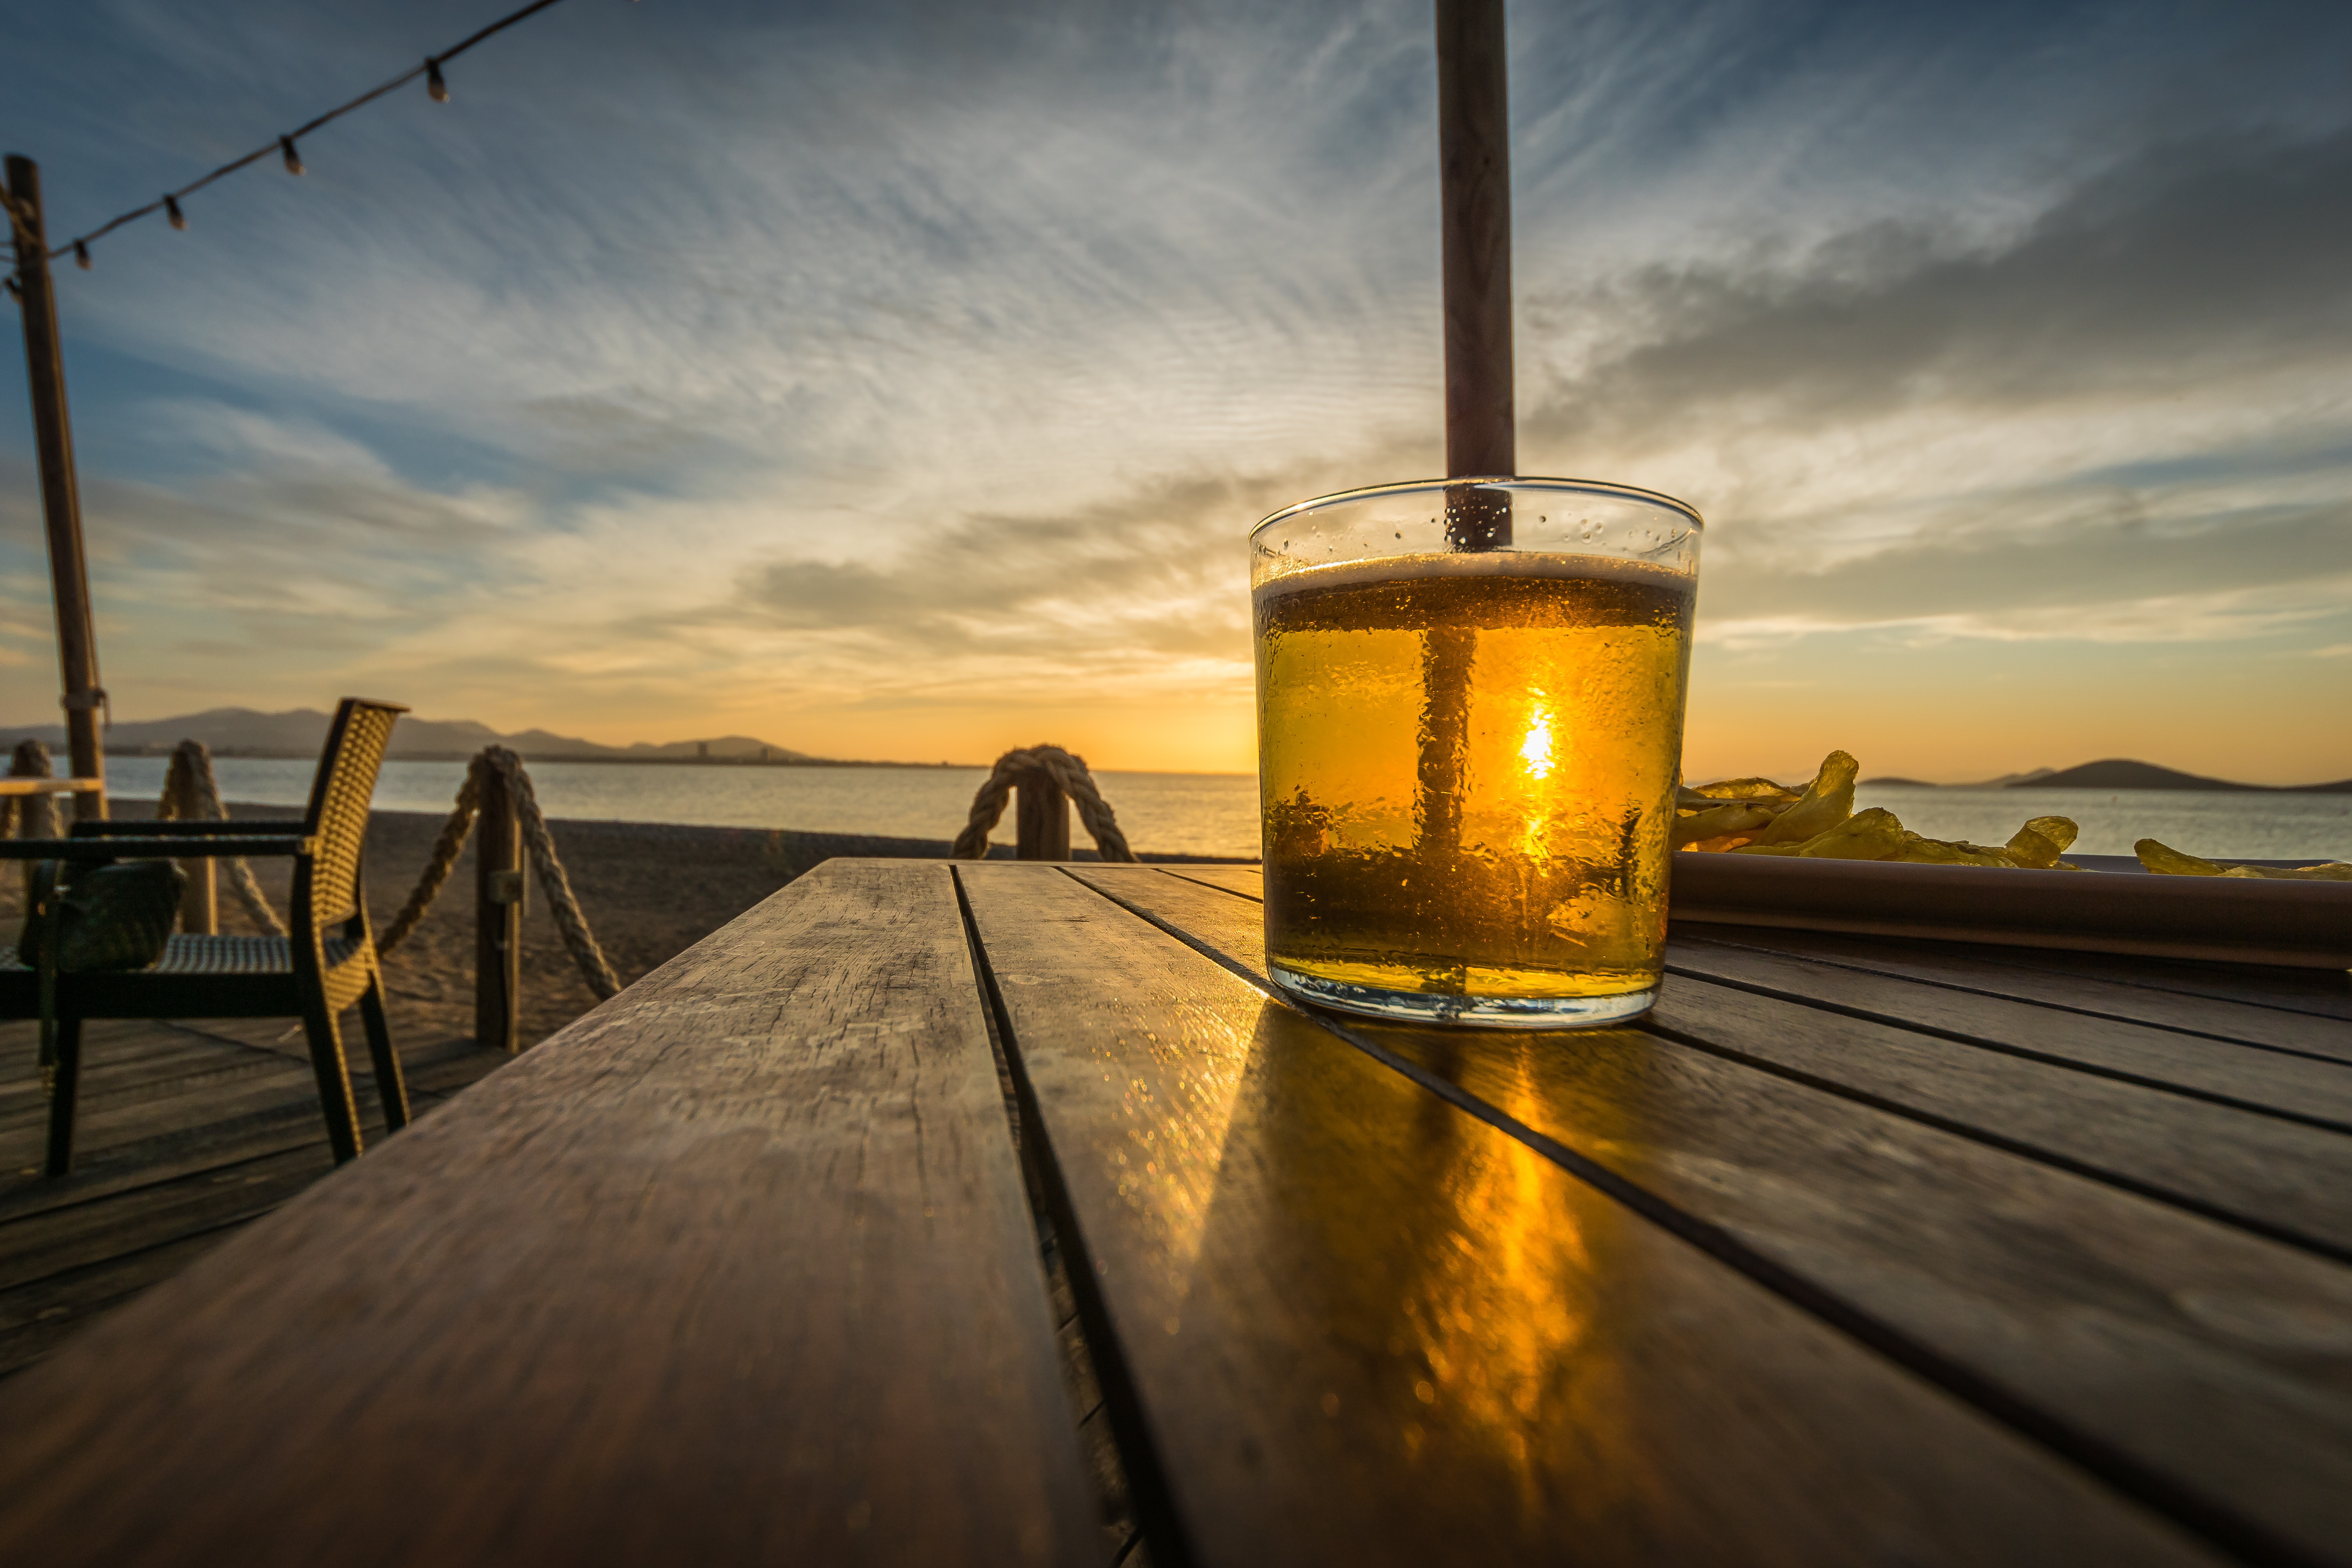
beach, sea, coast, ocean, light, sunrise, sunset, night, sunlight, morning, pier, evening, reflection, vehicle, yellow, lighting, shape